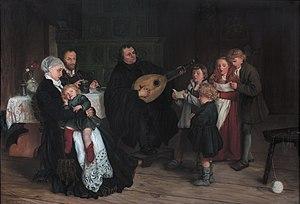
Gustav Adolph Spangenberg est un peintre allemand.